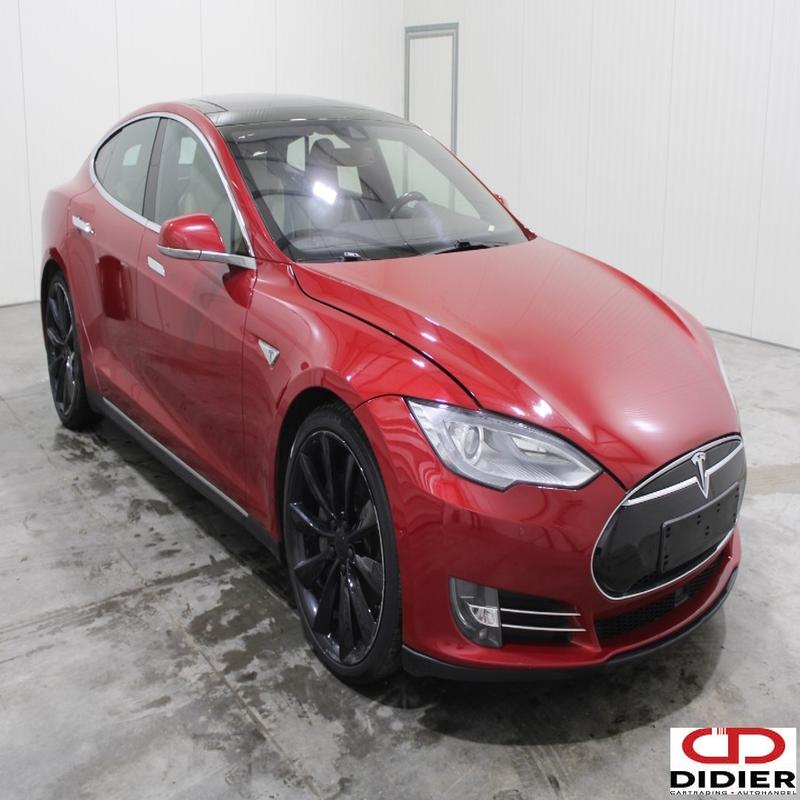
Aucun dommage détecté.
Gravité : aucun